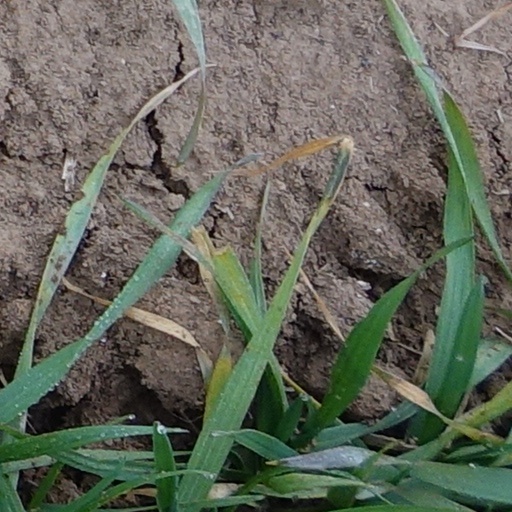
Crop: wheat